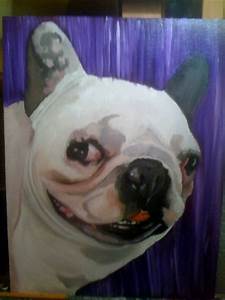
Label: cane